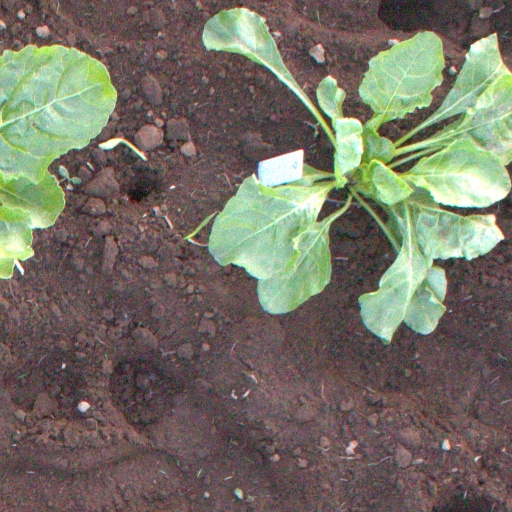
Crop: sugar beet